Trask Coliseum

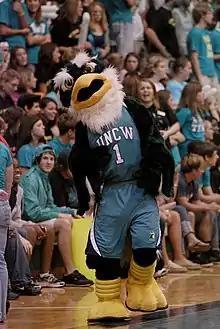
UNCW mascot Sammy C. Hawk celebrates 2008 Midnight Madness

Trask Coliseum is a 5,200-seat multi-purpose arena in Wilmington, North Carolina.